Joey (restaurant)

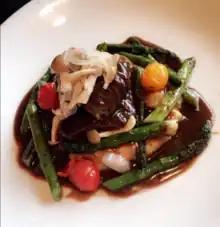
Balsamic Braised Short Rib offered at Joey locations.

The restaurant chain currently has locations in the states of California, Washington, two in Texas and one in Florida. Locations in California include Woodland Hills, Manhattan Beach, Newport Beach, and Downtown Los Angeles. The locations in the state of Washington include Bellevue, Tukwila and Seattle. The Texas locations are in Houston and Dallas. The Florida location is in Miami.